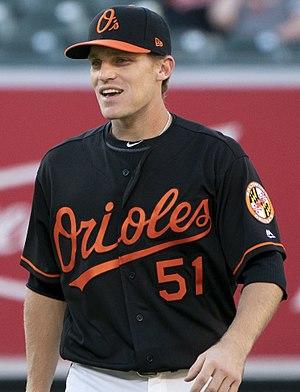
Corban Raymond Joseph est un joueur de deuxième but des Ligues majeures de baseball.